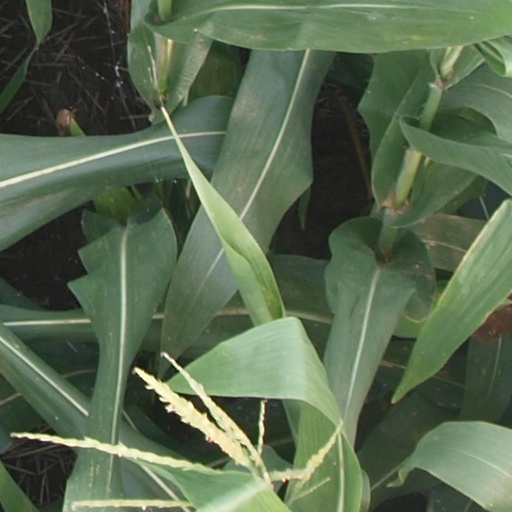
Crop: maize; corn